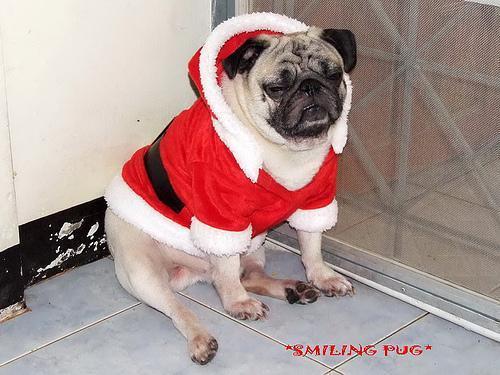
pug